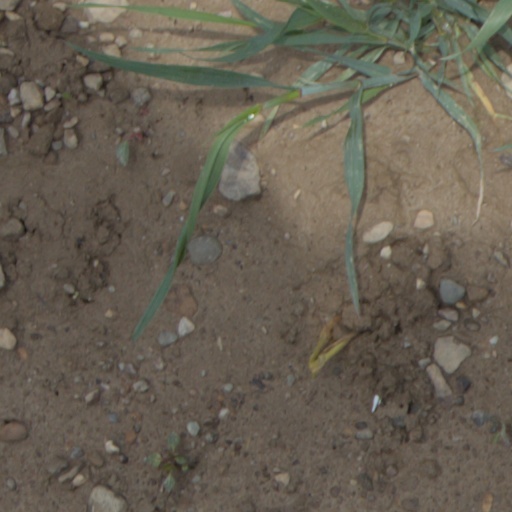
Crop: wheat